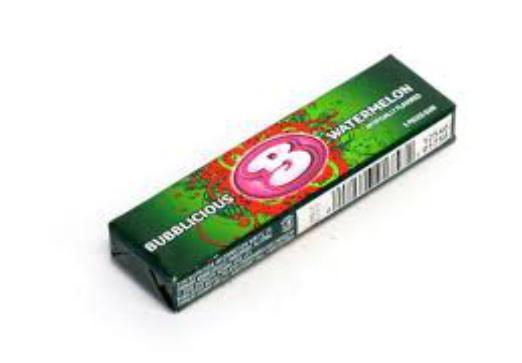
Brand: Bubblicious
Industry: Food